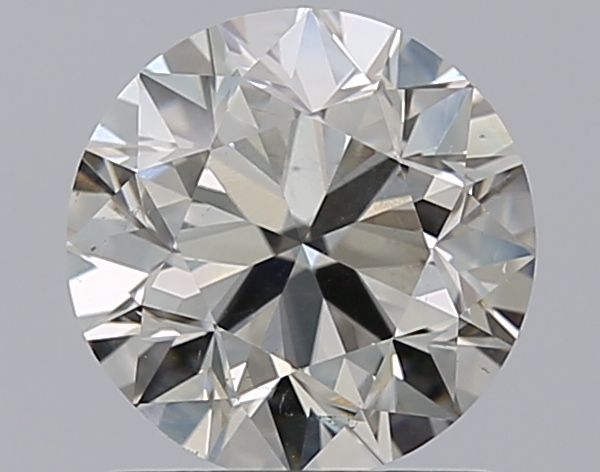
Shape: round
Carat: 1.2
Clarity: SI1
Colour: J
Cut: VG
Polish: EX
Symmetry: GD
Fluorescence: N
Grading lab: GIA
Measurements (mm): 6.61 x 6.69 x 4.28